Bridges of Lyon

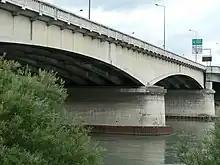
The Raymond Poincaré bridge in 2008

This bridge is considered to belong to the bridges of Lyon even though it actually is outside the city's physical limits. The right bank is located in Caluire-et-Cuire, while the left one is in Villeurbanne.